2nd Foreign Legion (France)

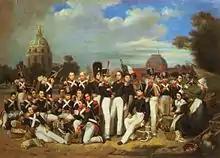
A company of the 2nd Legion on the Champ de Mars in Paris (1836).

The 2nd Foreign Legion was created by the King. On 29 June 1835 Louis Philippe I, the King of France ceded the Foreign Legion to Queen Isabella II of Spain.